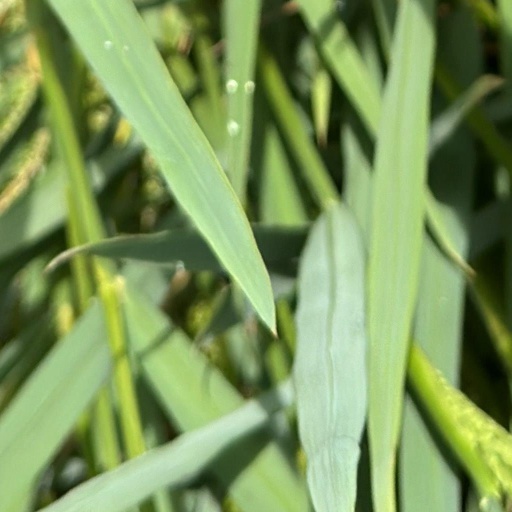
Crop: rice